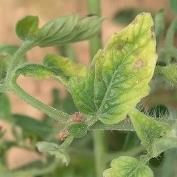
Crop: Tomato
Condition: virosis-d